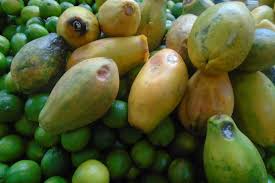
Waste category: biological